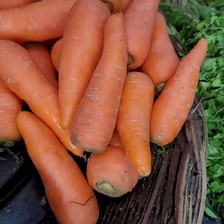
Label: others